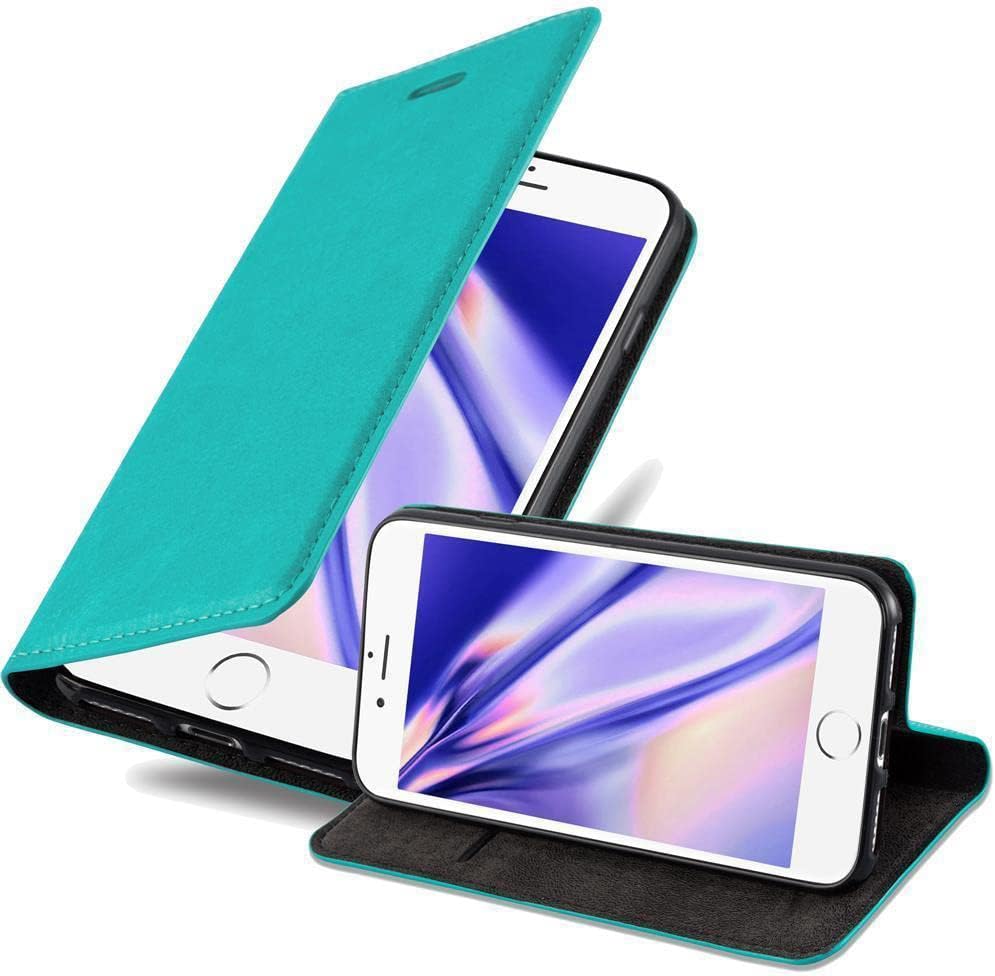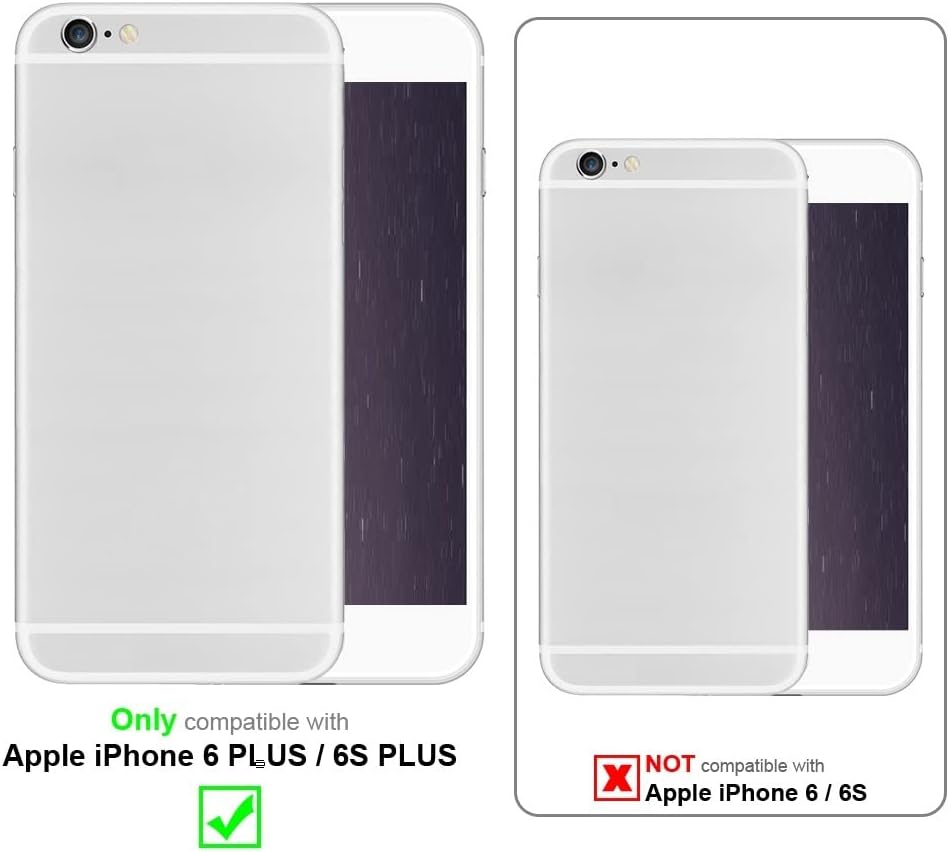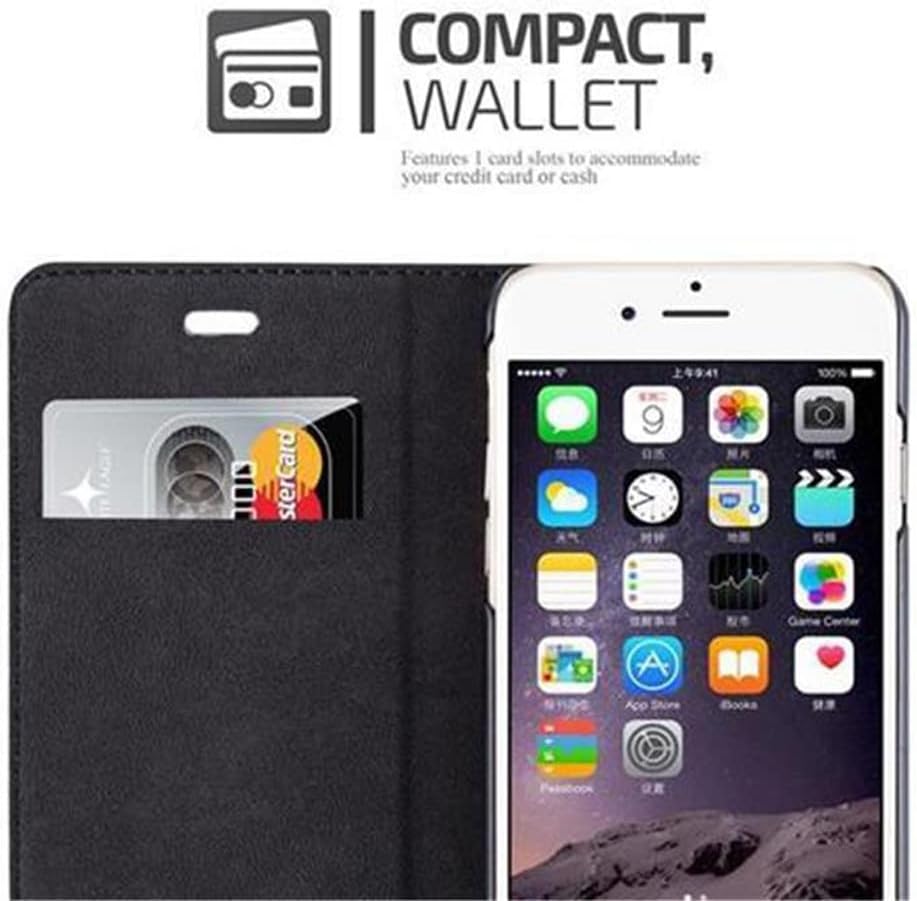
Cadorabo Book Case Compatible with Apple iPhone 6 Plus/iPhone 6S Plus in Petrol Turquoise - with Magnetic Closure, Stand Function and Card Slot - Wallet Etui Cover Pouch PU Leather Flip
Category: Cell Phones & Accessories
Cadorabo Apple iPhone 6 PLUS / iPhone 6S PLUS Fauxleather Book Case in invisible Magnet DesignThis Book Case provides perfect protection and grip for your iPhone 6 PLUS / iPhone 6S PLUS without having to abandon the wearing comfort or the operability of your Smartphone.We decided on a case without any belt clip or loop to keep the design as slim as possible.Thanks to the magnetic clasp you are able to open and close the case comfortably. The durable material protects your Smartphone in every situation from damages, scratches and impacts.The case is suitable for daily use with a worked-in soft interior lining which provides extra protection for your screen.The classic look will turn your iPhone 6 PLUS / iPhone 6S PLUS into a real eye catcher.+ fauxleather case in classy book style for Apple iPhone 6 PLUS / iPhone 6S PLUS with invisible magnet closure+ soft interior lining+ perfect grip thanks to the inbuilt hard case+ all ports and buttons are accessible+ 1 credit card slotHigh Quality and elegant Fauxleather Book Design Apple iPhone 6 PLUS / iPhone 6S PLUS Case
Features: DESIGN : Elegant „Book-Style“ design with card slot and magnetic front flap. Its well-chosen Fauxleather and its luxurious colors make this case ideal for a serious appearance. The flap won´t interrupt you while texting or telephoning. The interior surface of this beautiful flap case is made out of the same faux leather which was used on the outside to provide a classic and noble look. | FUNCTION: The case offers enough space for your essentials like e. g. your Credit card or your drivers license. All ports and buttons are accessible without restriction (camera / headset etc.) The unit is clicked into the shell and can be removed easily if necessary. | QUALITY: Only tough and resistant material was used for the manufacture to provide perfect protection and durability. The case is sewed all around and the interior is made of soft faux leather. With regard to the processing everything was taken into account: clean cut-outs, slim material and firm grip. | PROTECTION: The cell phone case protects every corner and edge of your Smartphone perfectly. The case covers the entire back and frontside of your phone and the built-in hard case provides additional protection. Thanks to the used invisible magnetic clasp your Smartphone will be protected in every situation e. g. in a handbag. This means an elegant and secure covering for your mobile phone. | ADDITIONAL INFORMATION: In spite of the good protection, we recommend to apply a protective film for the display. This provides extra protection against scratches the screen and can be purchased in our store as well. The Smartphone shown is not included in delivery.